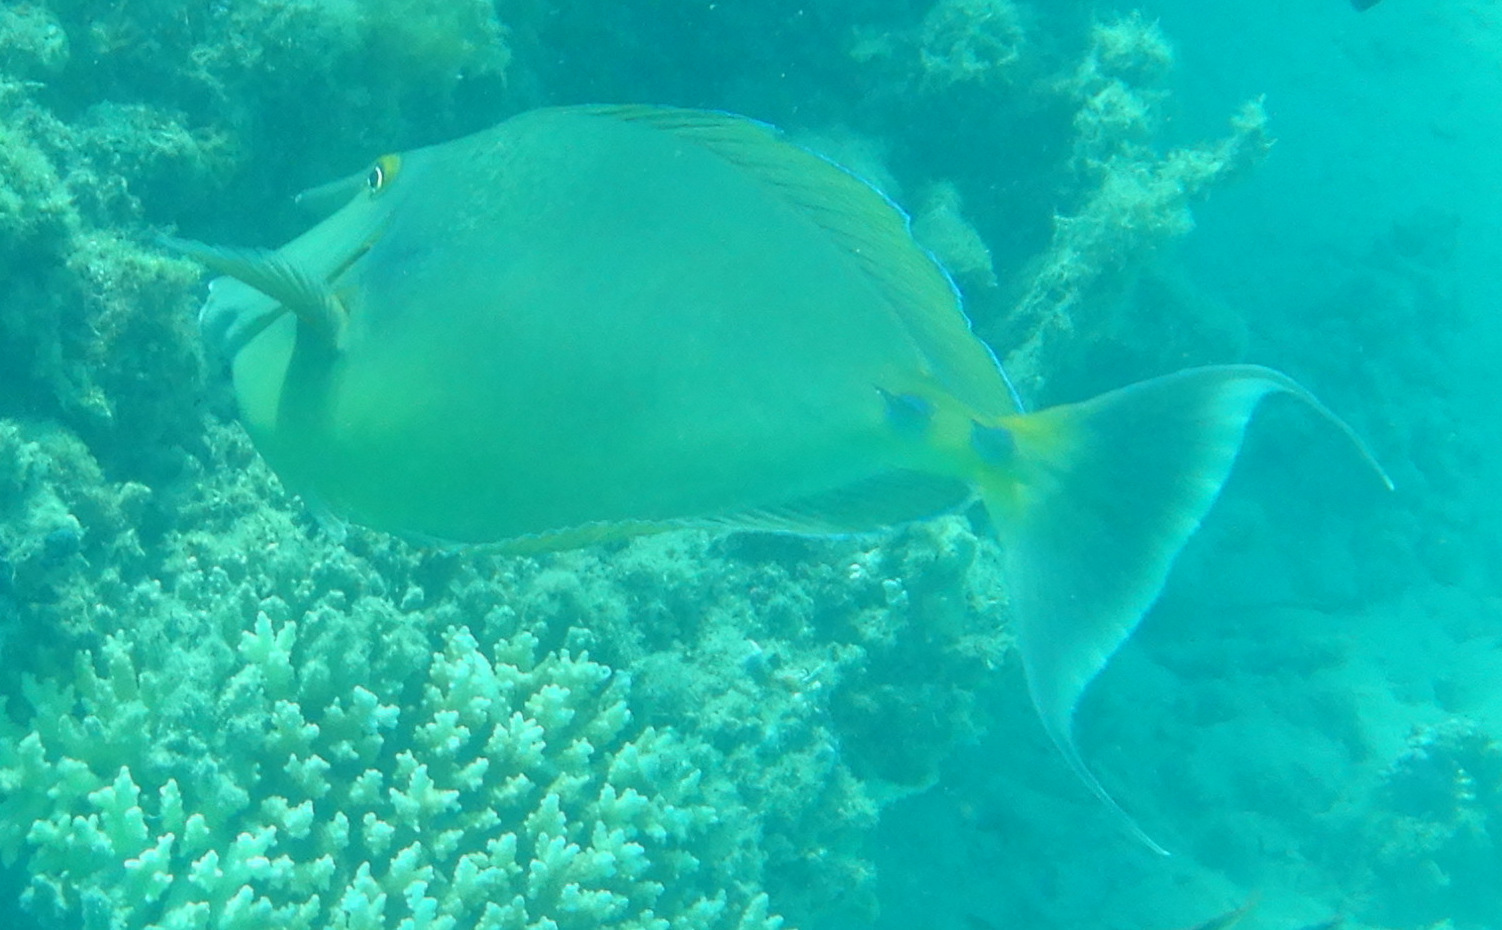
Naso unicornis (Bluespine Unicornfish)